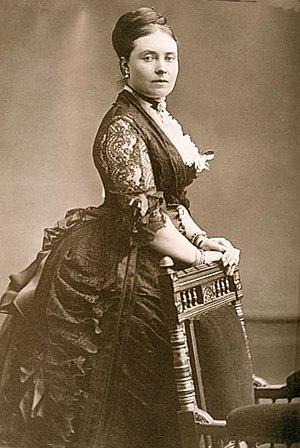
Sophie de Prusse, princesse de Prusse et d'Allemagne puis, par son mariage, reine des Hellènes, est née à Potsdam, en Prusse, le 14 juin 1870, et décédée à Francfort-sur-le-Main, dans le land de Hesse, en Allemagne, le 13 janvier 1932. Elle est souveraine de Grèce de 1913 à 1917 puis de 1920 à 1922.
La descendance de la reine Victoria désigne l'ensemble des personnes ayant pour ancêtres Victoria du Royaume-Uni et son mari le prince consort Albert de Saxe-Cobourg-Gotha.
Victoria Adélaïde Marie Louise du Royaume-Uni, princesse royale de Grande-Bretagne et d'Irlande puis, par son mariage, reine de Prusse et impératrice allemande, est née le 21 novembre 1840 au palais de Buckingham, à Londres, et morte le 5 août 1901 à Friedrichshof, en Allemagne. Fille aînée de la reine Victoria du Royaume-Uni et du prince Albert, elle est impératrice allemande et reine de Prusse durant les 99 jours de règne de son époux, Frédéric III.